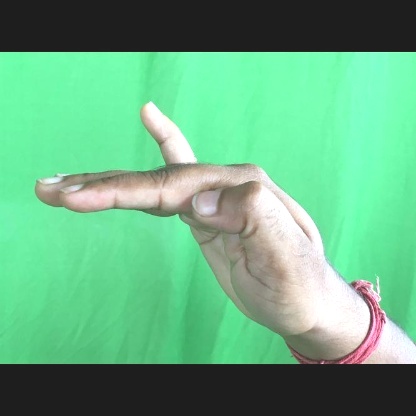
Mudra: Hamsapaksha